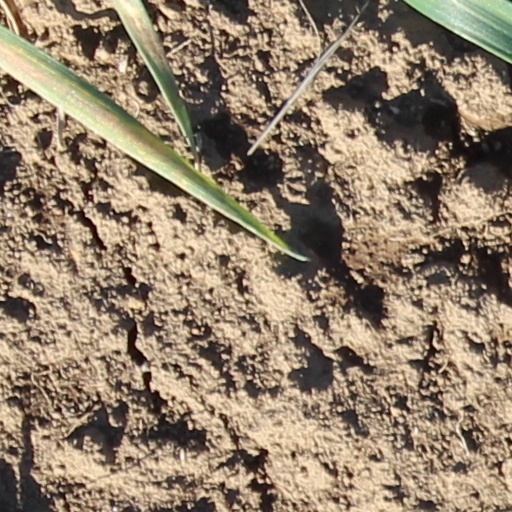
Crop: wheat